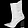
Label: Ankle boot